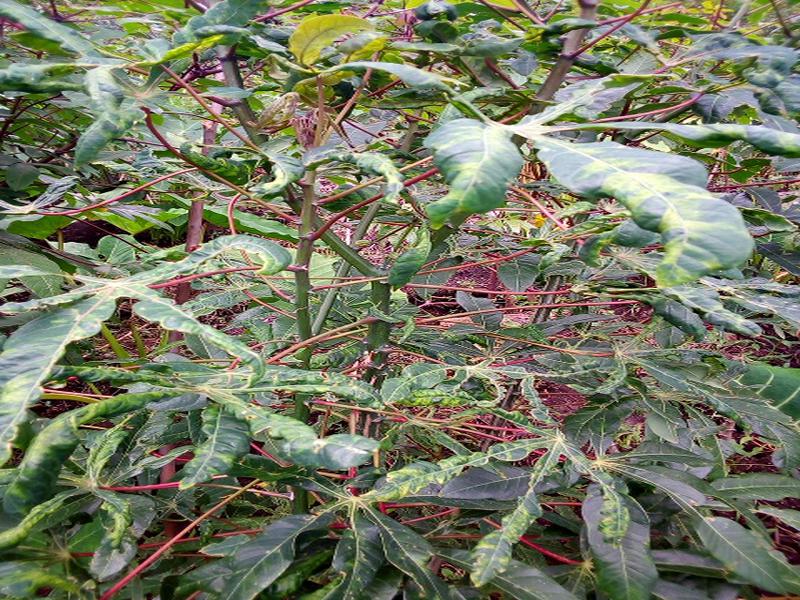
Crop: cassava
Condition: mosaic_disease